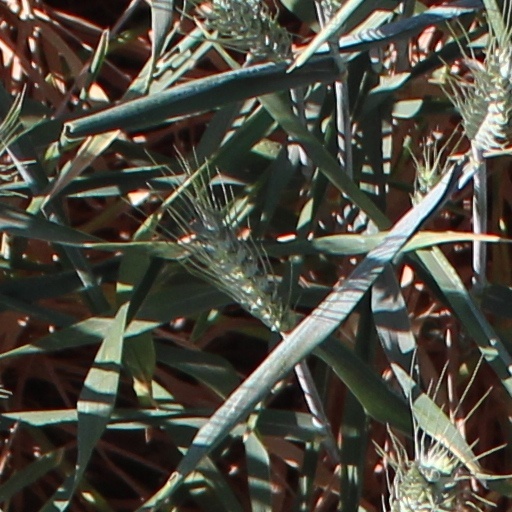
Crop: wheat